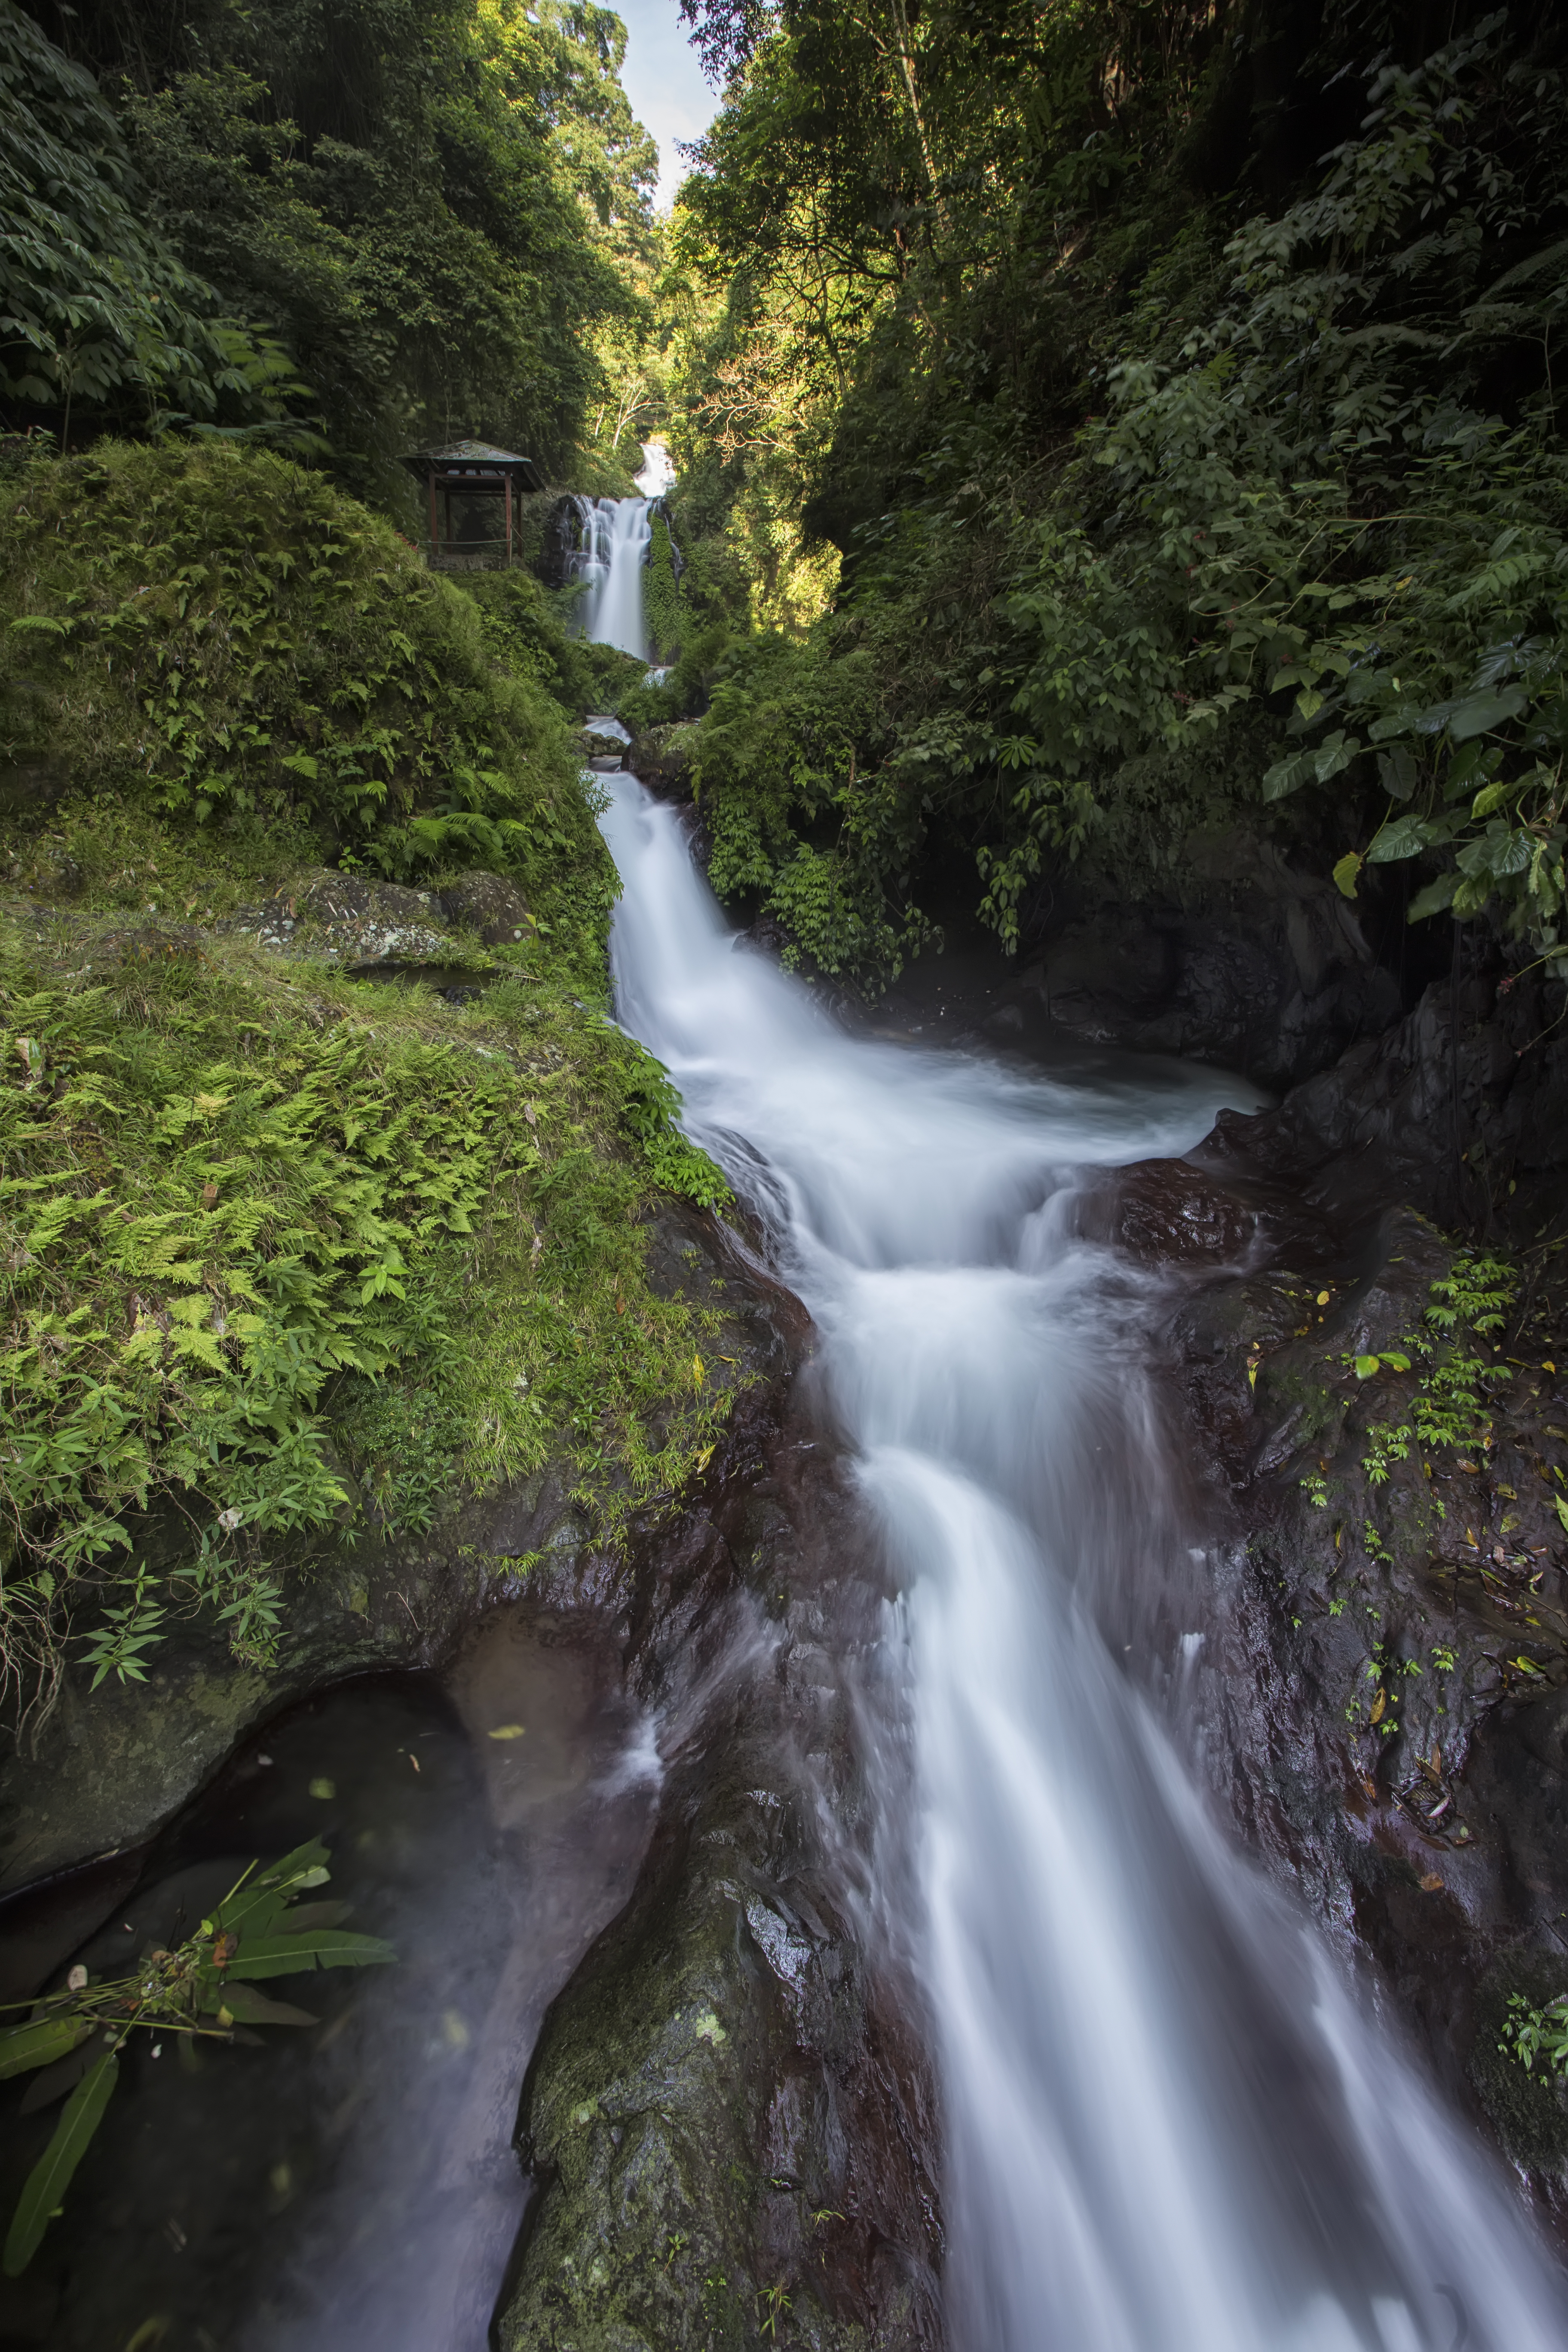
landscape, tree, water, nature, forest, waterfall, creek, leaf, flower, river, valley, stream, flow, jungle, autumn, rapid, body of water, rocks, rainforest, ravine, waterfalls, wasserfall, woodland, habitat, water feature, watercourse